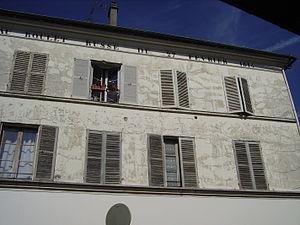
Meaux (Seine-et-Marne)
Meaux est une commune française située dans le département de Seine-et-Marne en région Île-de-France.